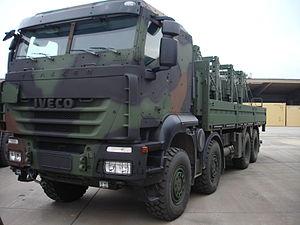
Krauss-Maffei Wegmann est une entreprise allemande issue de la fusion des entreprises J.A Maffei et Krauss et Co, qui donne naissance à la Krauss-Maffei, avant en 1999 de fusionner avec Wegmann. Elle fabrique à l'origine des locomotives pour fabriquer ensuite des machines-outil pour la production d'éléments en matière plastique et produit de nombreux véhicules militaires.
La Heer est la composante terrestre de la Bundeswehr allemande. Plus généralement, le substantif allemand « Heer » désigne l'armée de terre d'un pays.